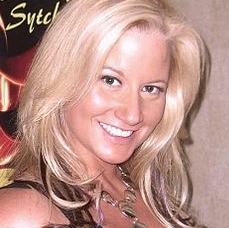
Age: 37